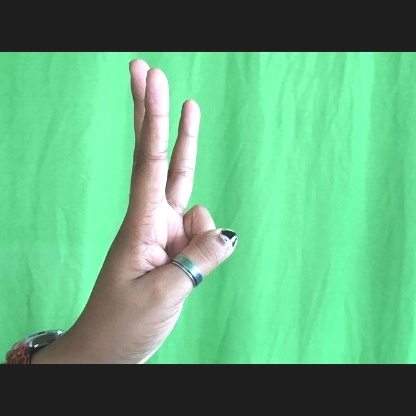
Mudra: Trishulam